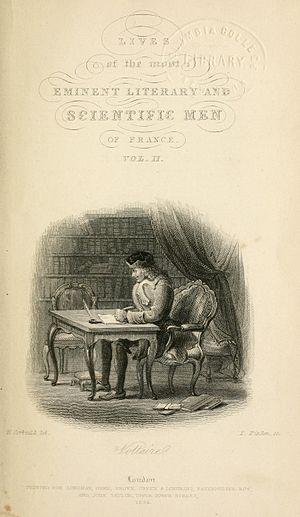
L'ouvrage Lives of the Most Eminent Literary and Scientific Men était composé de cinq volumes appartenant aux 133 volumes que comportait la Cabinet Cyclopaedia de Dionysius Lardner.